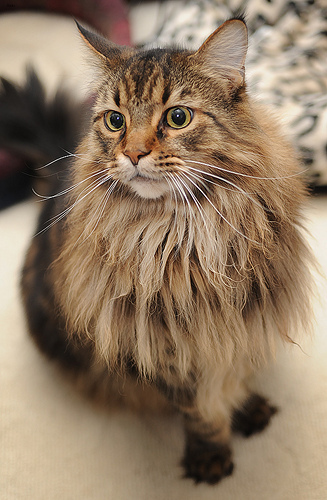
Breed: maine coon